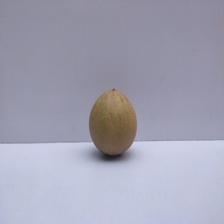
Size: Medium